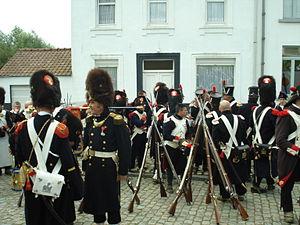
Waterloo - Juin 2012
Le fusil Charleville Modèle 1777 est une arme de guerre française conçue pendant le règne de Louis XVI par l'ingénieur Gribeauval, réputée pour sa production et son emploi massif sur les théâtres militaires européens et également américains de la fin du XVIIIᵉ siècle au début du XIXᵉ siècle. Il est progressivement remplacé, au gré des déclassements, par un autre fusil à poudre noire et à silex, le Modèle 1816/1822, mais on trouve le fusil Charleville de 4,6 kg datant de 1777, encore largement en service lors de la prise d'Alger en 1830. Beaucoup d'exemplaires ont été modifiés à partir de 1840 pour devenir des fusils à percussion, et réutilisés comme armes civiles de chasse.